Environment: real
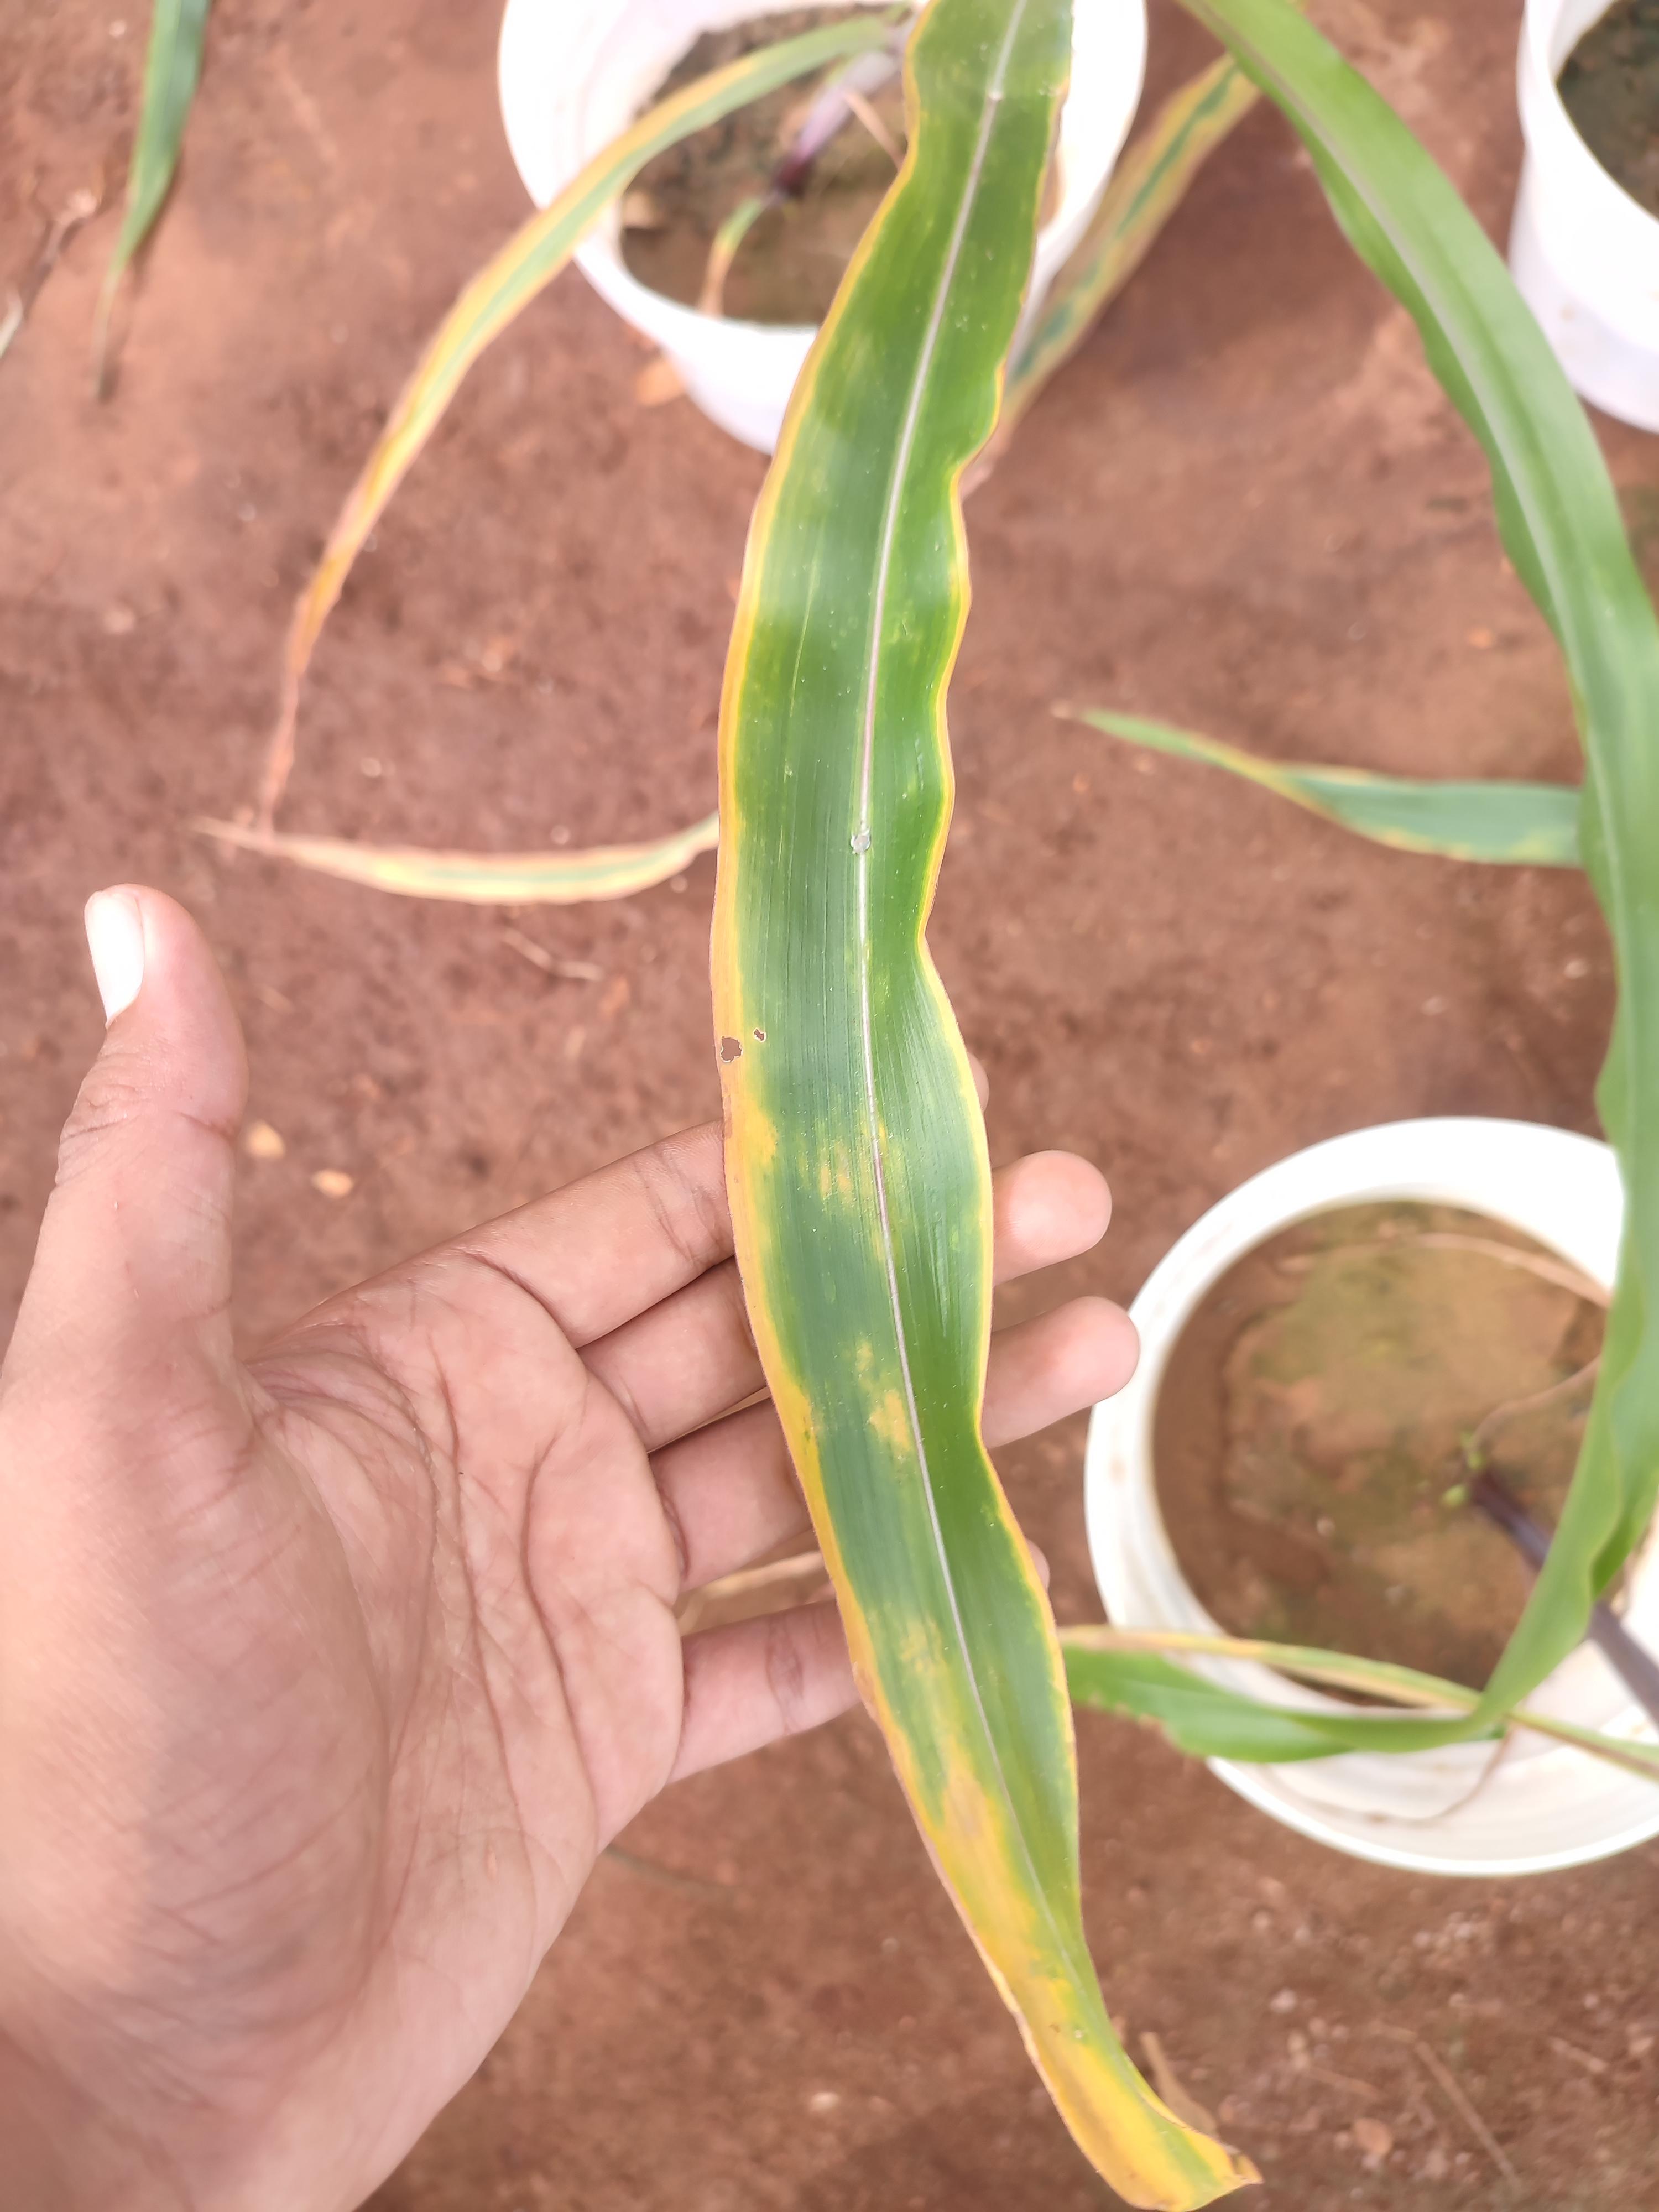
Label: potassium_deficiency